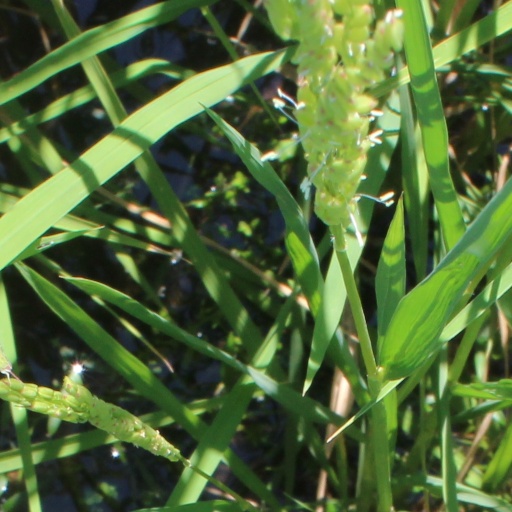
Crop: rice